Charles J. Biddle (aviator)

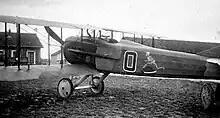
Major Biddle's 13th Aero Squadron SPAD S.XII "cannon fighter", 1918.

Biddle joined the Lafayette Flying Corps in France on 8 April 1917. He was assigned to Escadrille 73 as a private on 28 July 1917, under the command and mentorship of Albert Deullin. He was promoted to corporal on 2 June and to sergeant on 1 December. Biddle initially fought several indecisive combats with a Spad VII, but success evaded him until 5 December 1917. Flying a SPAD XIII, he downed the Albatros two-seater of Leutnants Fritz Pauly and Ernst Sauter of FFA 45 despite a malfunction by both his Spad's machine guns.